Akron-class airship

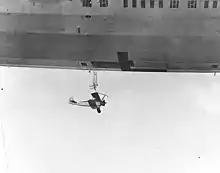
An N2Y aircraft is launched from "Akron"

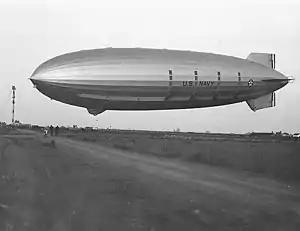
"Akron" approaches the mooring mast at NAS Sunnyvale in May 1932

The primary role of the "Akron" class was long-range reconnaissance, with their attainable height, long range and endurance enabling them to patrol far beyond visual range. The addition of onboard airplanes allowed the airship to triple the size of its patrol area. However, there was disagreement over the best use of both the ship and its embarked air group. Initially, the Navy envisaged the air group providing fighter protection for the airship, with the ship undertaking the scouting and thus proceeding right over the enemy. For this reason, the primary aircraft carried was the Curtiss F9C Sparrowhawk, a small biplane fighter armed with a pair of .30 in M1919 machine guns that was more suited to the air defense mission rather than reconnaissance. However, several exercises in 1933 and 1934 showed that the ship itself was extremely vulnerable to attack both by aircraft and shipborne anti-aircraft fire. The Navy, over the objections of many officers such as Charles E. Rosendahl, who had commanded both "Los Angeles" and "Akron", elected to alter the mission of the airship from direct scout to genuine airborne aircraft carrier, leaving the reconnaissance to the air group. This tactical evolution began to be developed using "Akron" and, after it was lost, continued with "Macon". To extend the Sparrowhawk's range, the planes were modified to accommodate an additional external fuel tank, capable of carrying up to . The installation of the fuel tank, along with RDF equipment, led to suggestions that the aircraft could scout an area up to 200 miles in any direction from the ship.